USCGC Acacia (WLB-406)

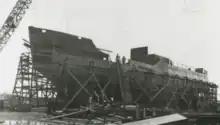
USCGC "Acacia" under construction in 1944

"Acacia" was built at the Zenith Dredge Company shipyard in Duluth, Minnesota. Her keel was laid down on 16 January 1944, she was launched on 7 April 1944, and she was commissioned on 1 September 1944. She was the second-to-last of the 39 similar 180-foot seagoing buoy tenders built. Her original coast was $927,156.